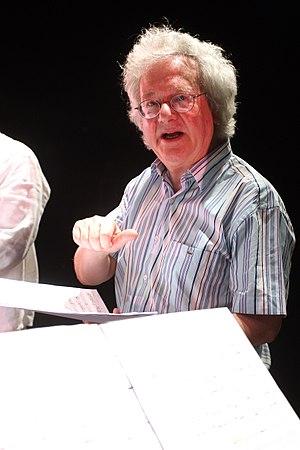
Félix Ibarrondo est un compositeur né le 12 juin 1943 à Ognate dans la province du Guipuscoa au Pays basque en Espagne.